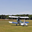
Label: airplane